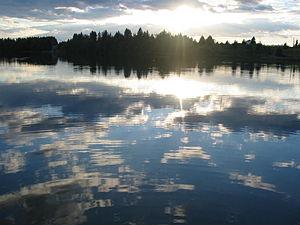
La rivière Pokemouche est une rivière qui prend sa source dans les environs de Paquetville, au Nouveau-Brunswick. Elle suit un tracé approximativement ouest-est, avant de s'élargir pour devenir le lac Inkerman et finalement se déverser dans le golfe du Saint-Laurent.